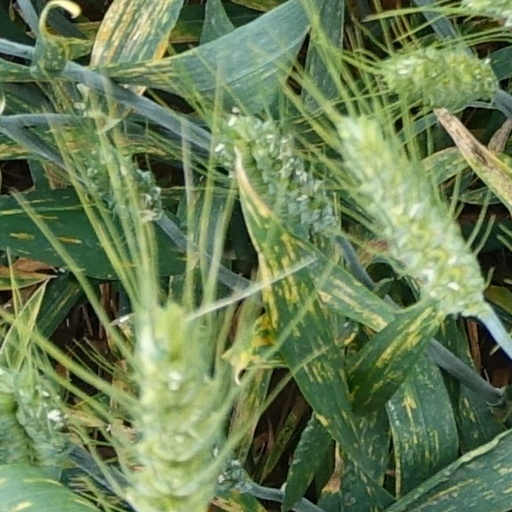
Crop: wheat